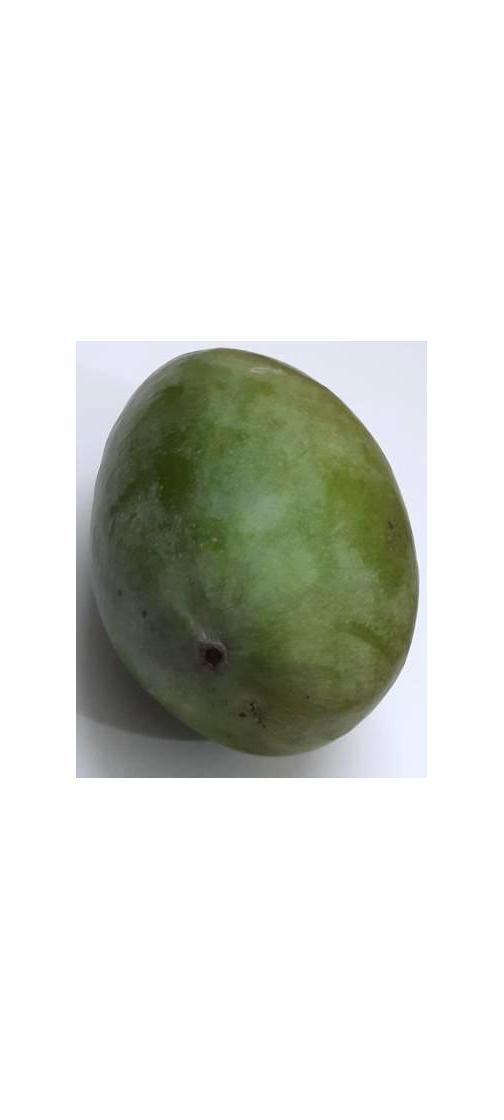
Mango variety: Amrapali